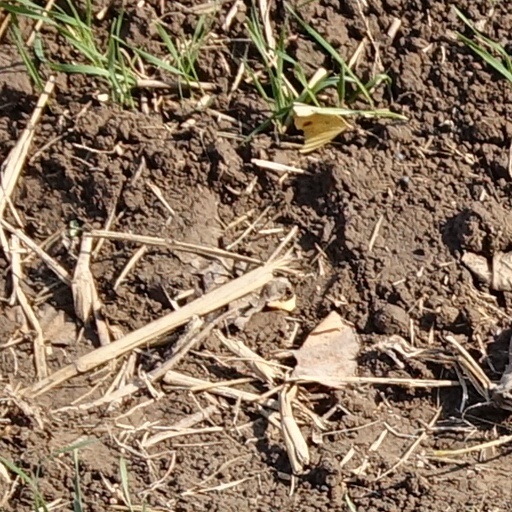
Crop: wheat